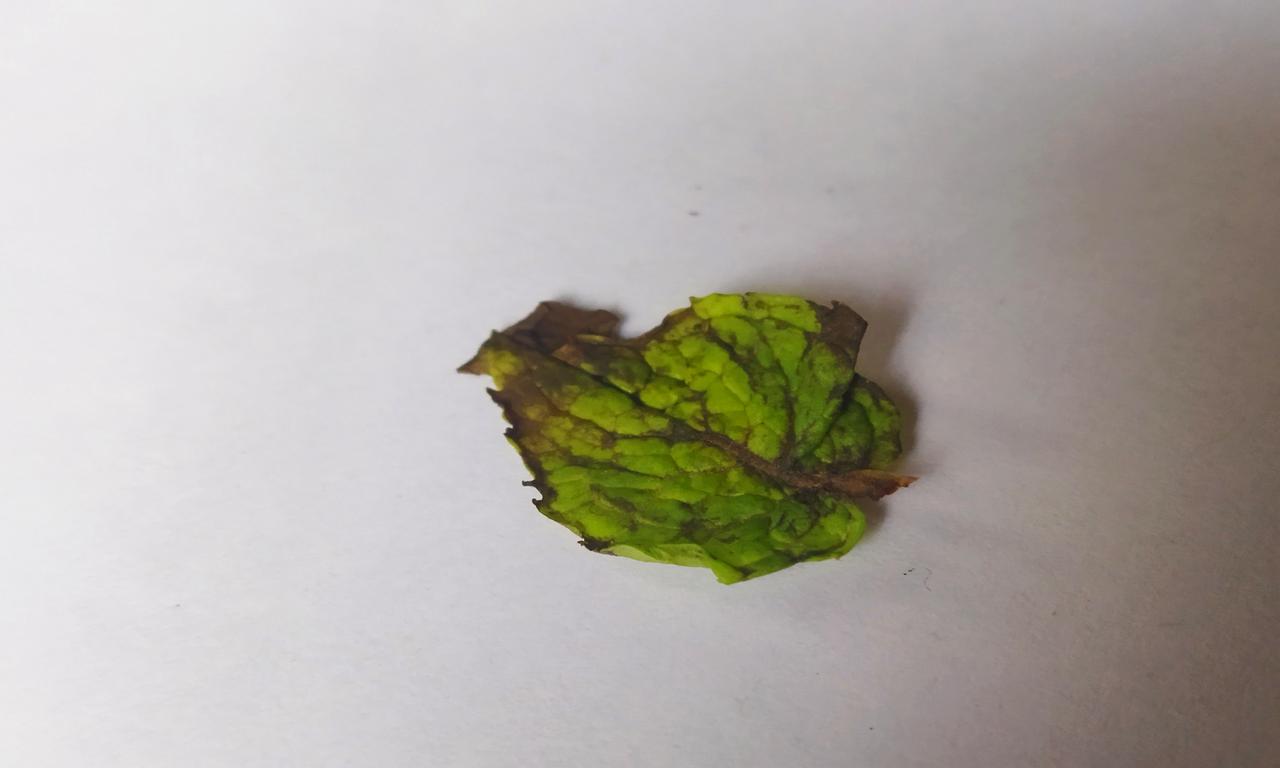
Label: Spoiled